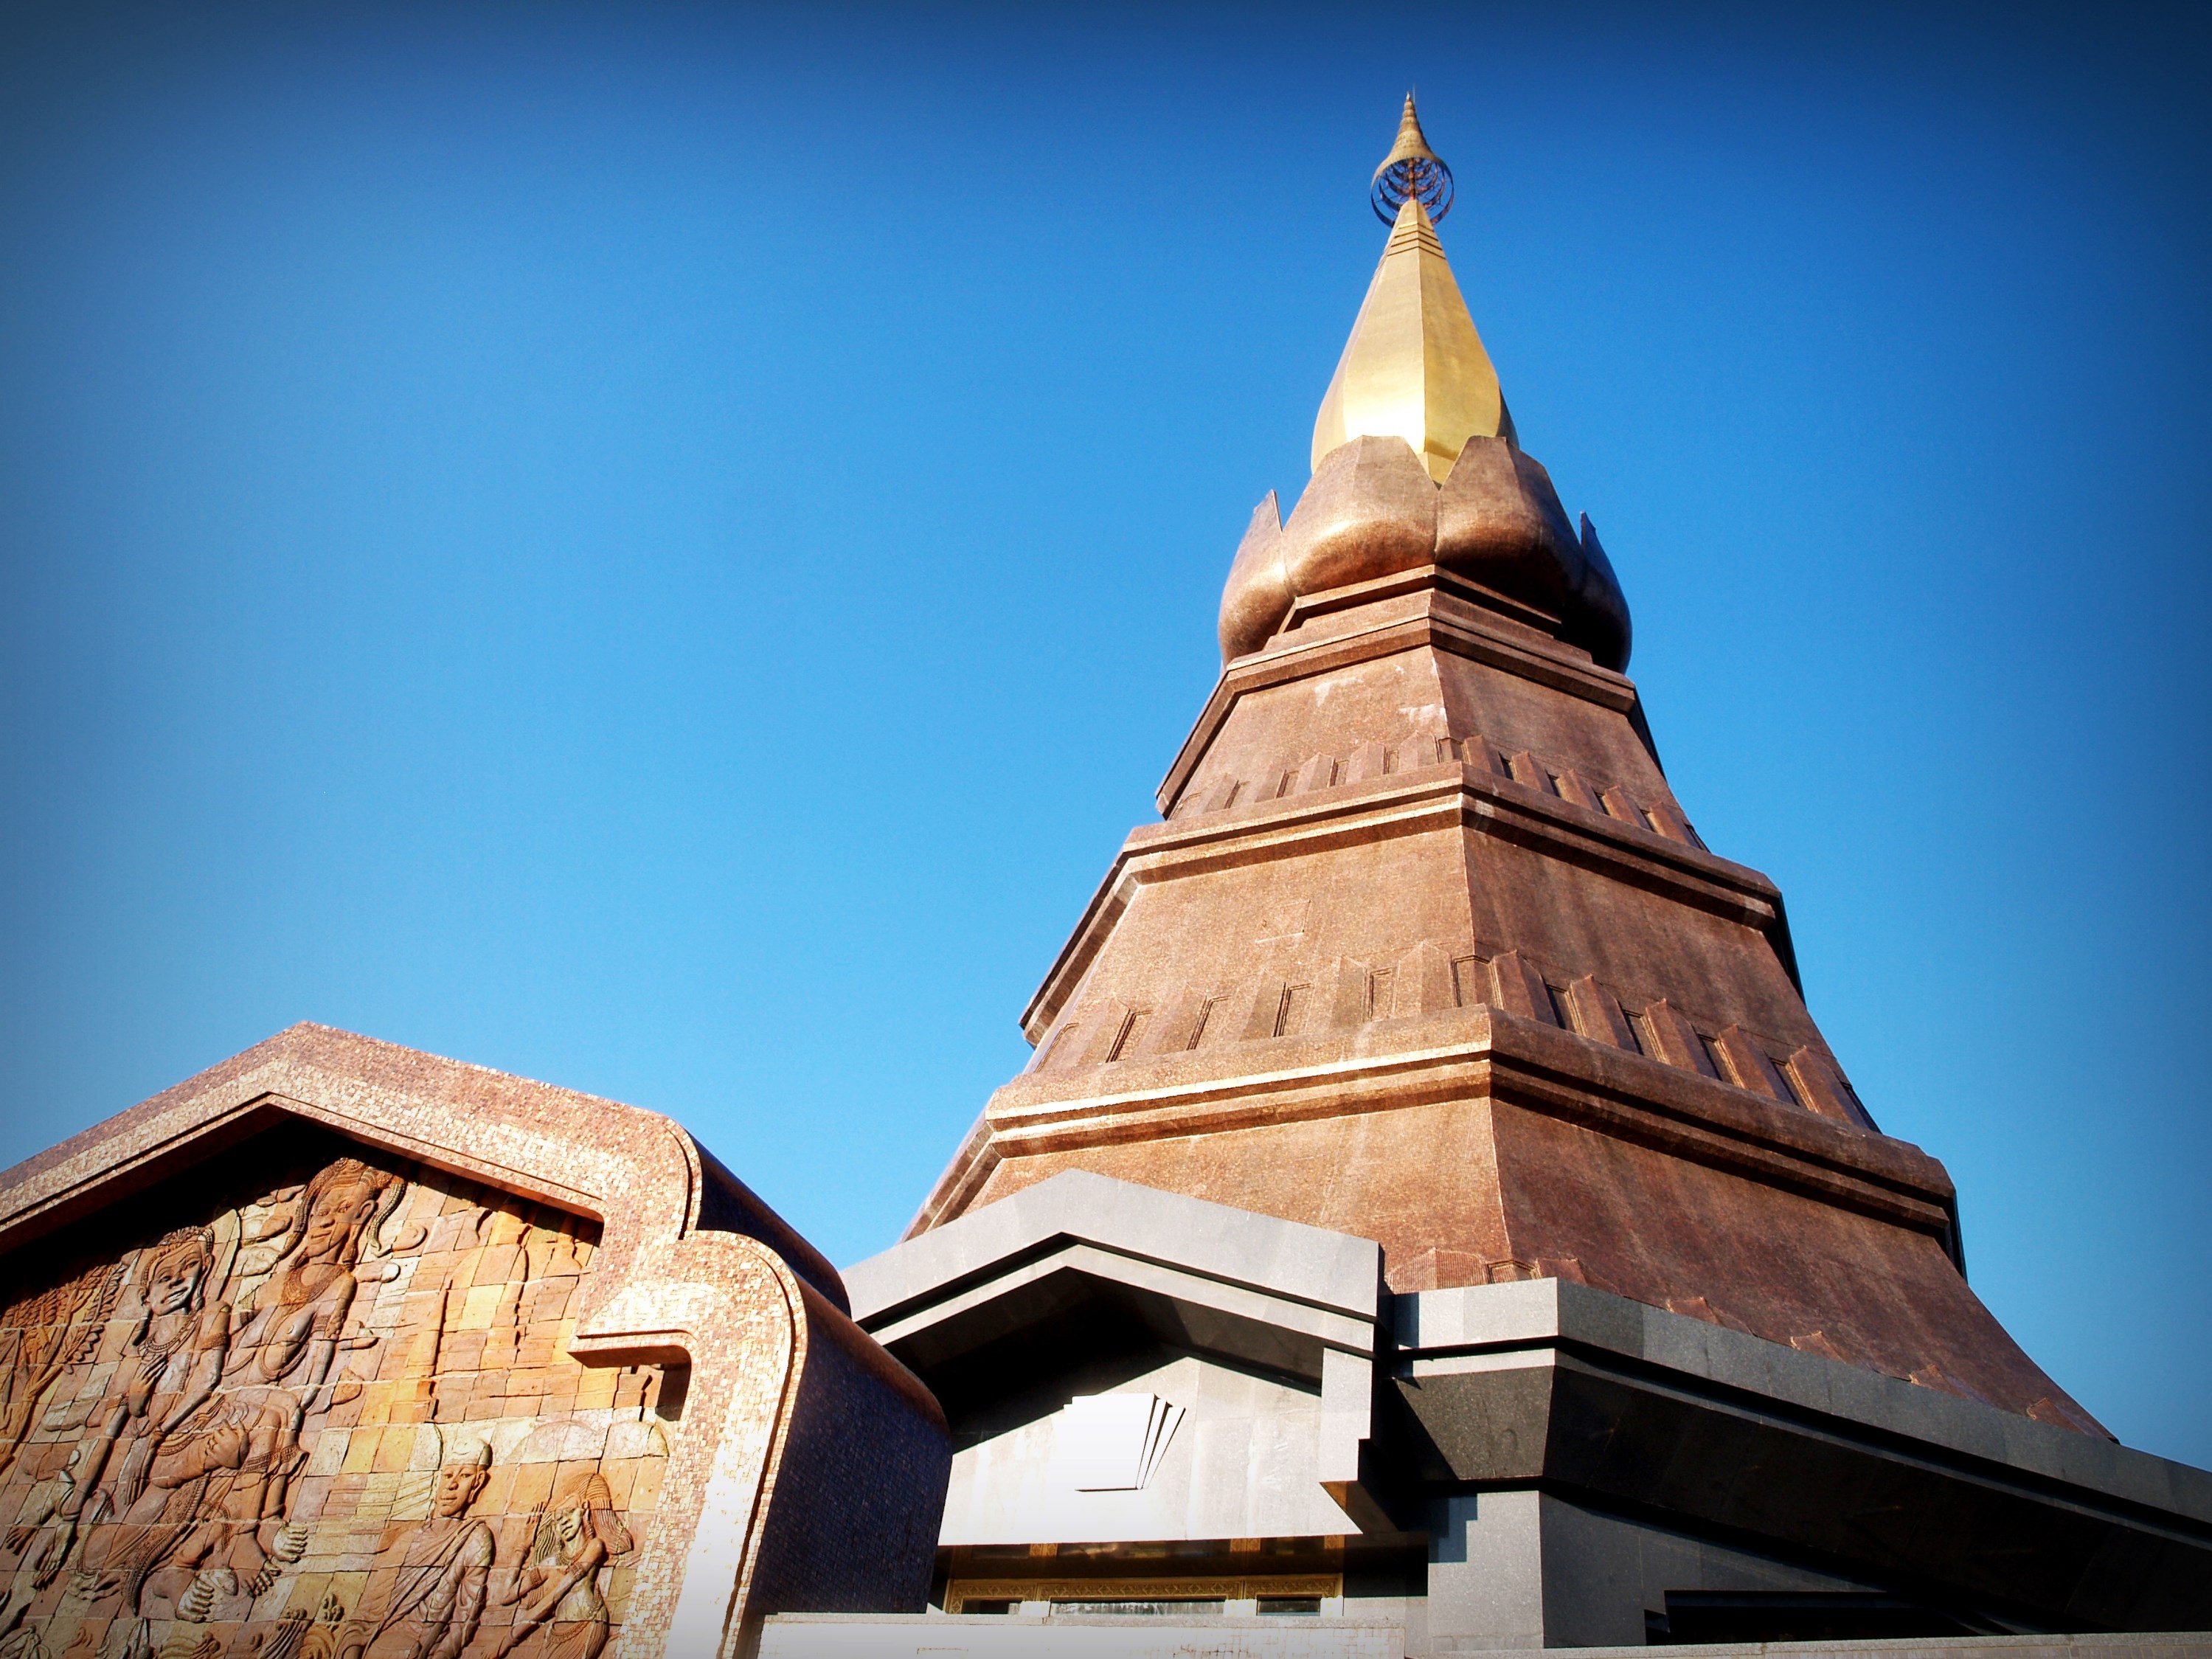
landscape, water, nature, mountain, architecture, sky, flower, building, old, vacation, tourist, travel, construction, green, high, tower, space, park, buddhism, religion, asia, ancient, landmark, blue, church, tourism, place of worship, thailand, religious, national, art, background, design, temple, spire, steeple, queen, wallpaper, beauty, buddha, culture, beautiful, history, day, thai, traditional, pagoda, stupa, east, chiangmai, doi, inthanon